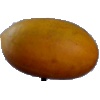
Label: Cucumber Ripe 2